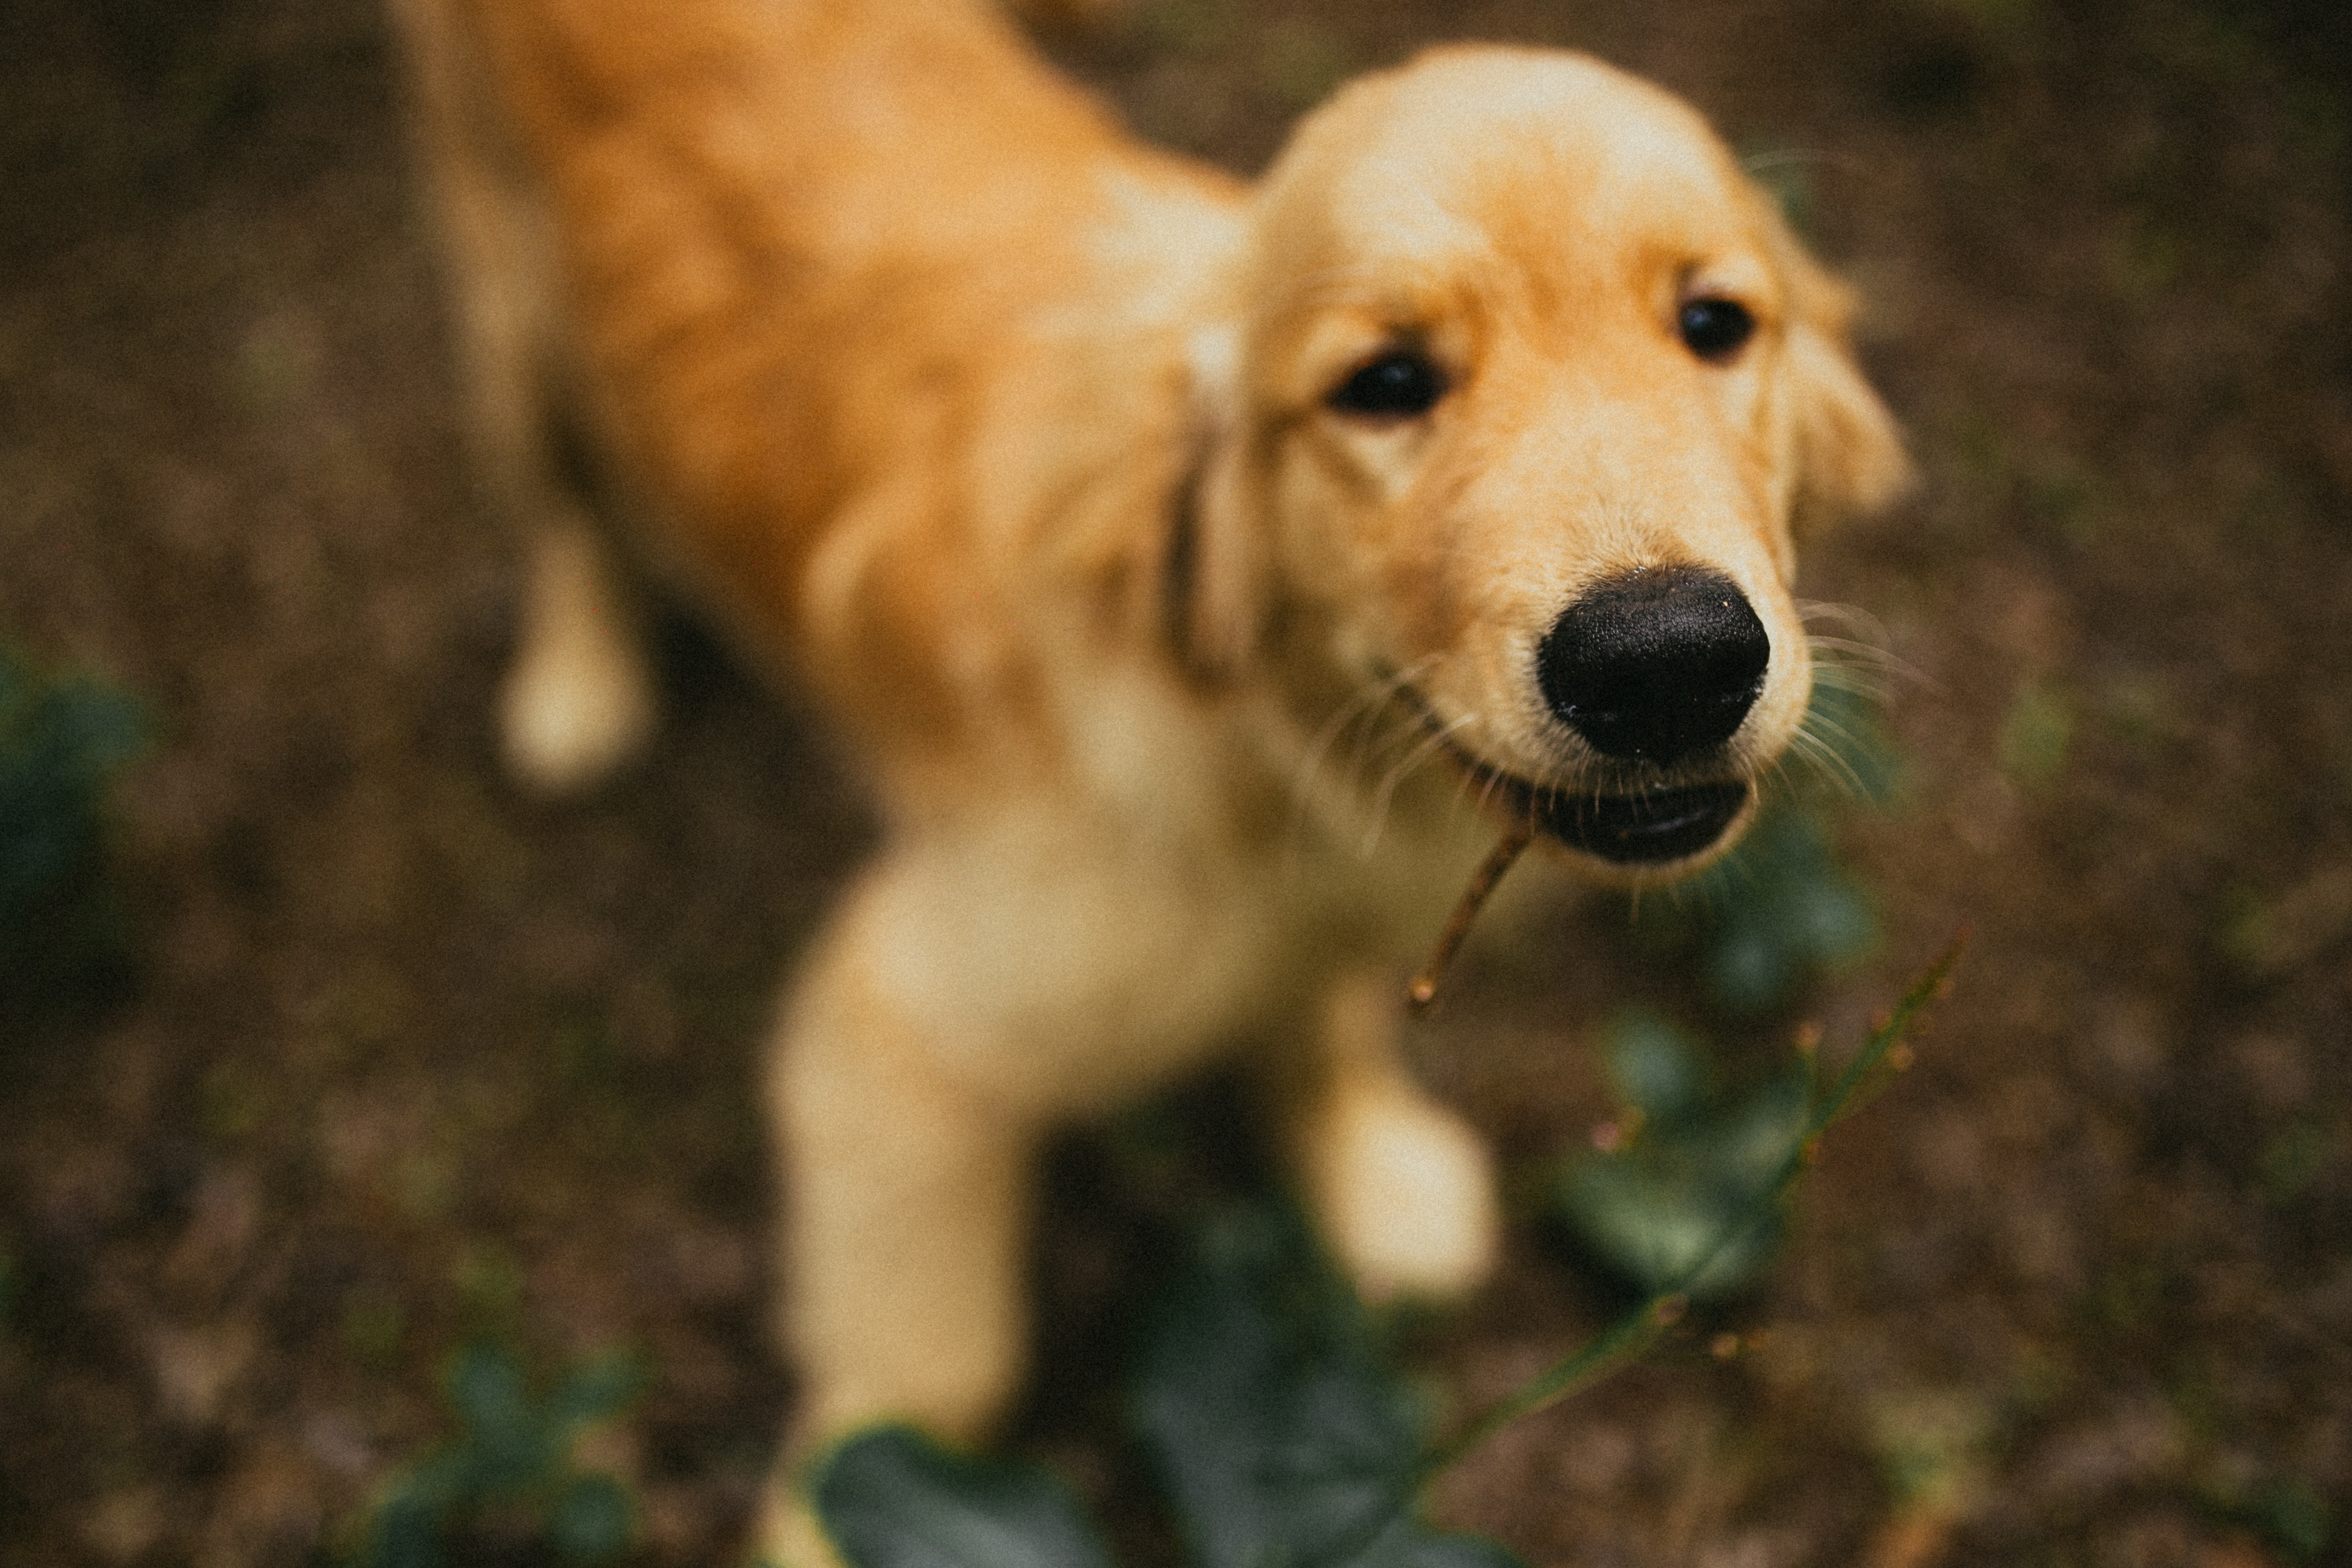
dog, dog breed, canidae, mammal, golden retriever, carnivore, retriever, snout, puppy, sporting group, companion dog, fawn, whiskers, labrador retriever, wildlife, english cocker spaniel